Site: brandenburg
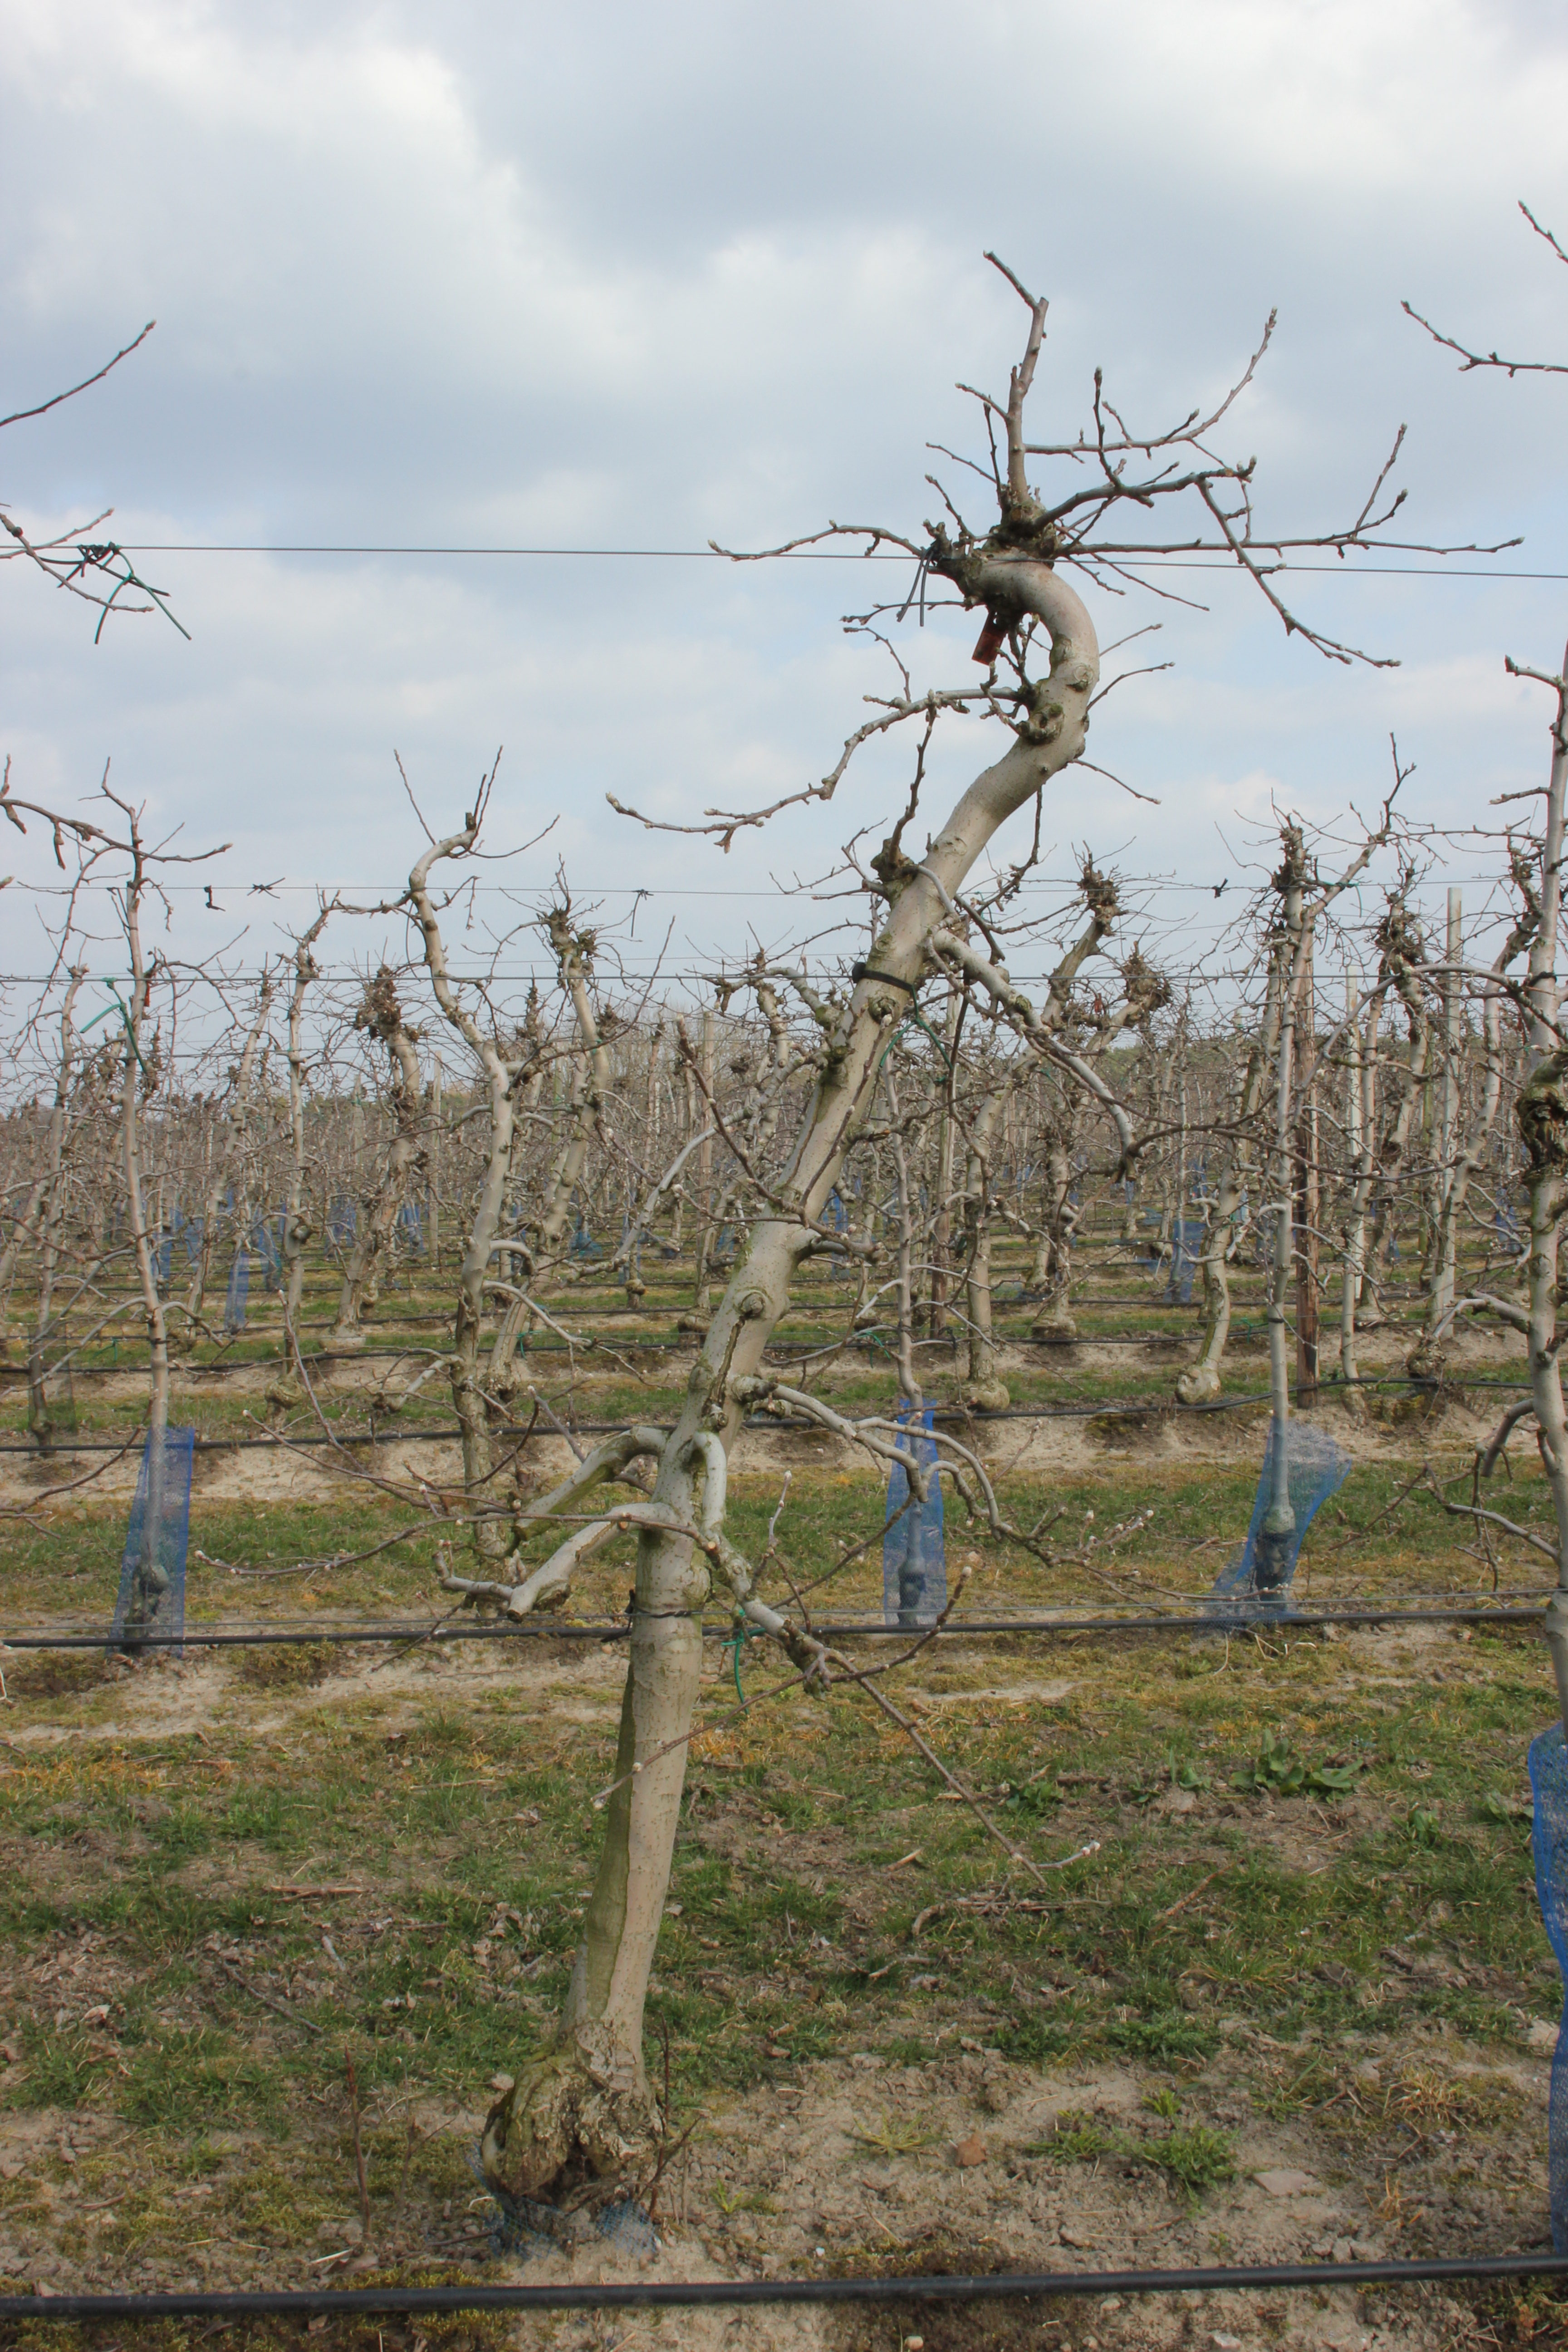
Growth stage (BBCH 03): Bud development